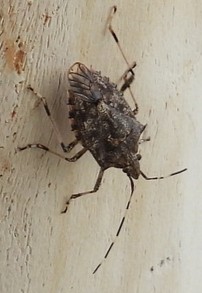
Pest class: stink_bug